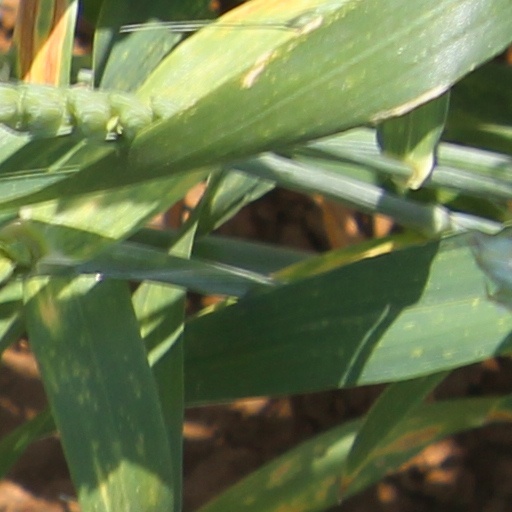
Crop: wheat